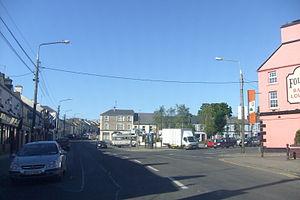
Tubbercurry ou Tobercurry, est une ville du comté de Sligo en Irlande. C'est la deuxième ville du comté en termes de population